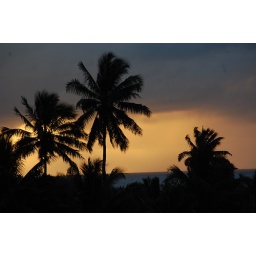
Sunrise from a field beside the house